McNab dog

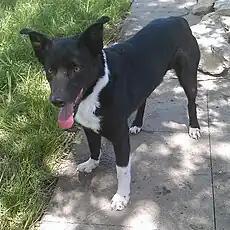
Black and white McNab Shepherd

The McNabs reputation as an indefatigable "all-weather" dog is also opening up a new avenue of work for the dog: Search and Rescue. Currently McNabs are working as evidence search dogs, cadaver dogs, archaeology dogs, and area search dogs for missing persons. Where many other breeds have to be pulled off the search because the dog is tiring, the only limitation for the McNab is the energy of its handler.